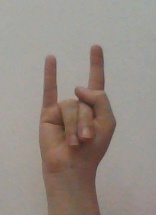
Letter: la